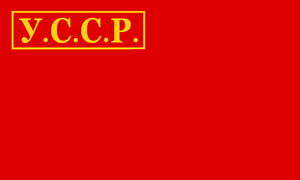
Vasili Borisov, né le 12 décembre 1922 dans l'oblast de Donetsk, est un tireur sportif soviétique, spécialiste de la carabine. Lors des Jeux olympiques de Melbourne 1956 il remporte le titre olympique en carabine à 300m trois positions et l'argent en carabine à 50m tir couché. Quatre ans plus tard à Rome il remporte la médaille de bronze en carabine à 300m.